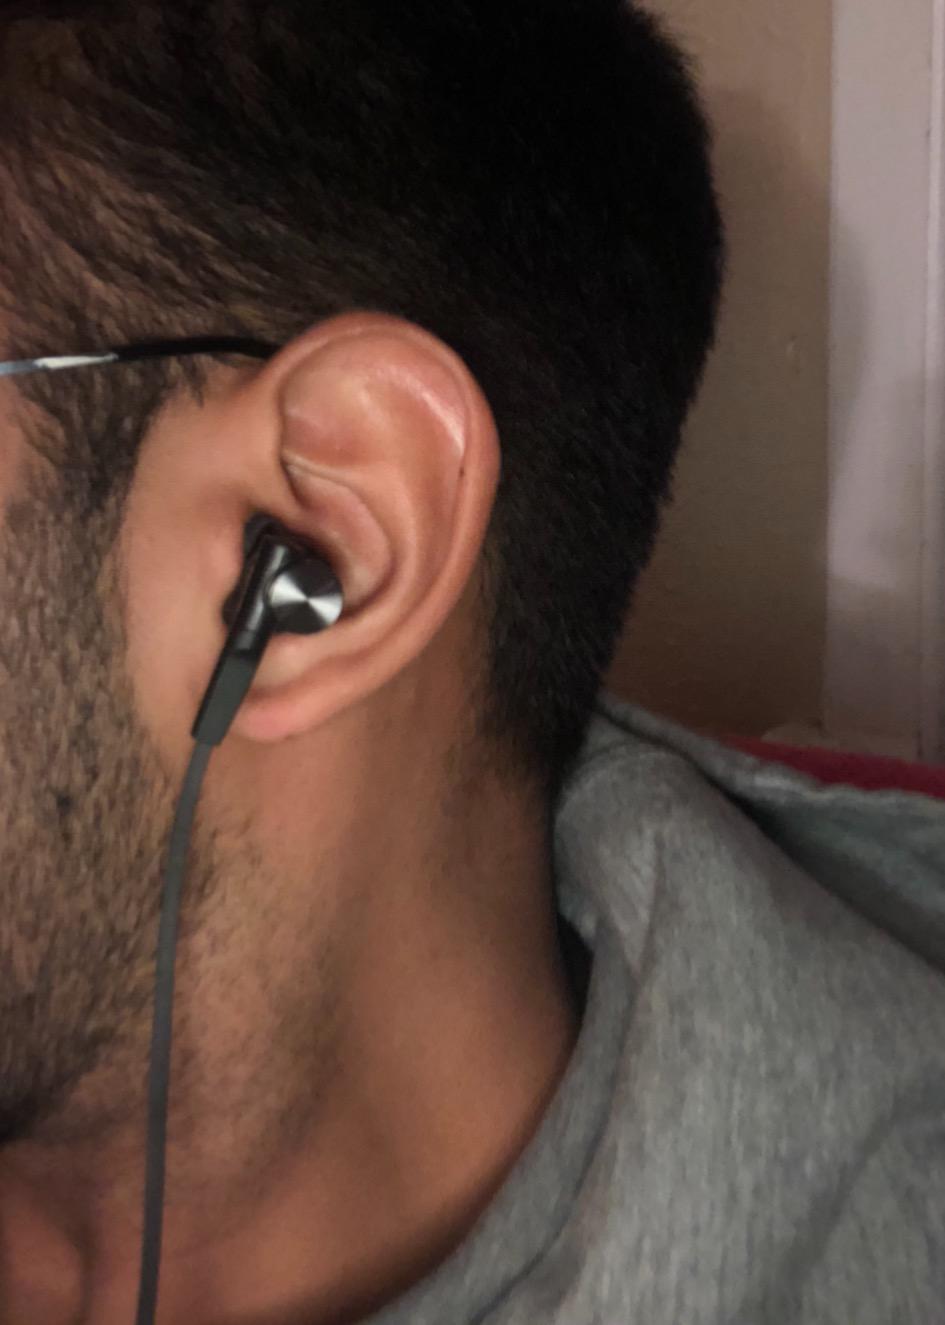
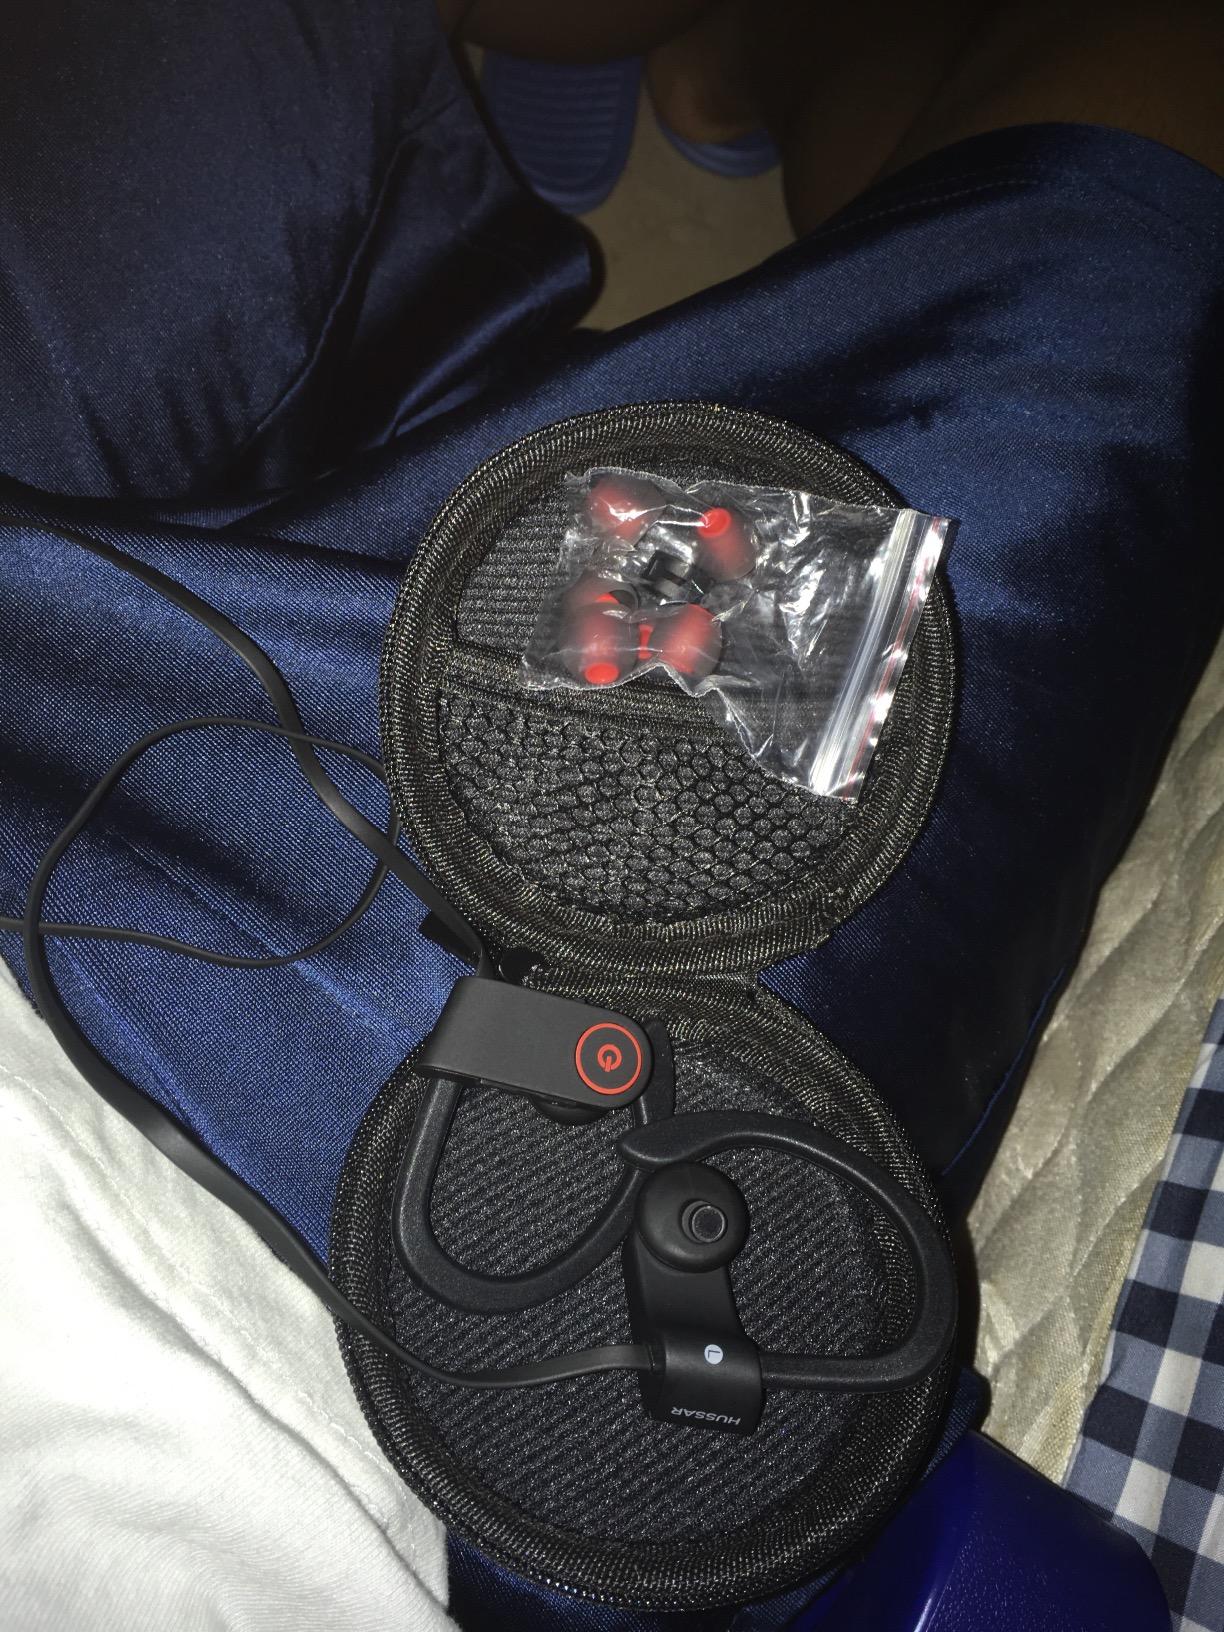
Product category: headphones
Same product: no